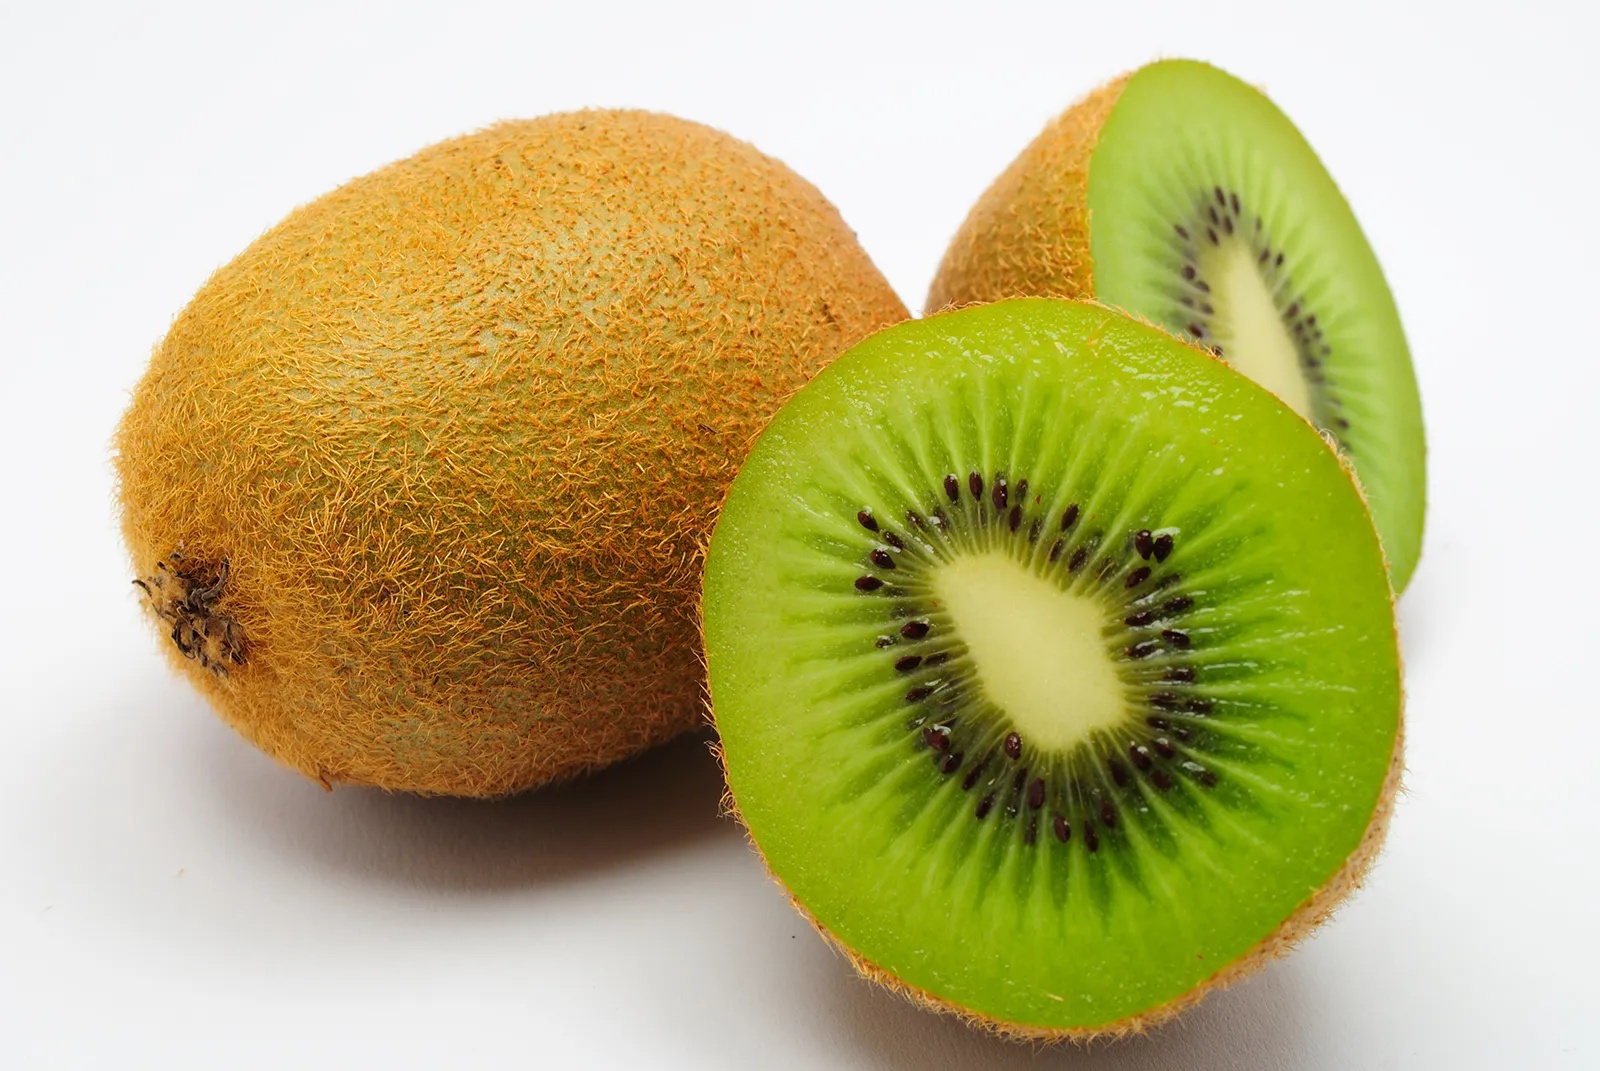
Kiwi- 1 count
This fruit has a soft texture with a sweet and unique flavor!
Brand: Biggers Market
Category: Food, Beverages & Tobacco > Food Items > Fruits & Vegetables > Fresh & Frozen Fruits > Kiwis